Oktoberfest

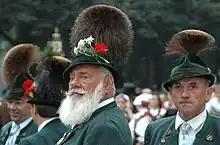
"Gamsbärte" at the restaurateurs’ entry, 2008

On 26 September 1980 a pipe bomb exploded near the main entrance, killing 13 and injuring more than 225. It remains Germany’s second-deadliest terrorist attack.